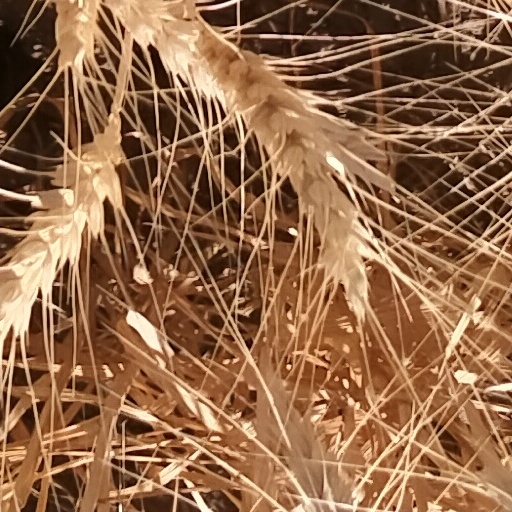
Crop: wheat